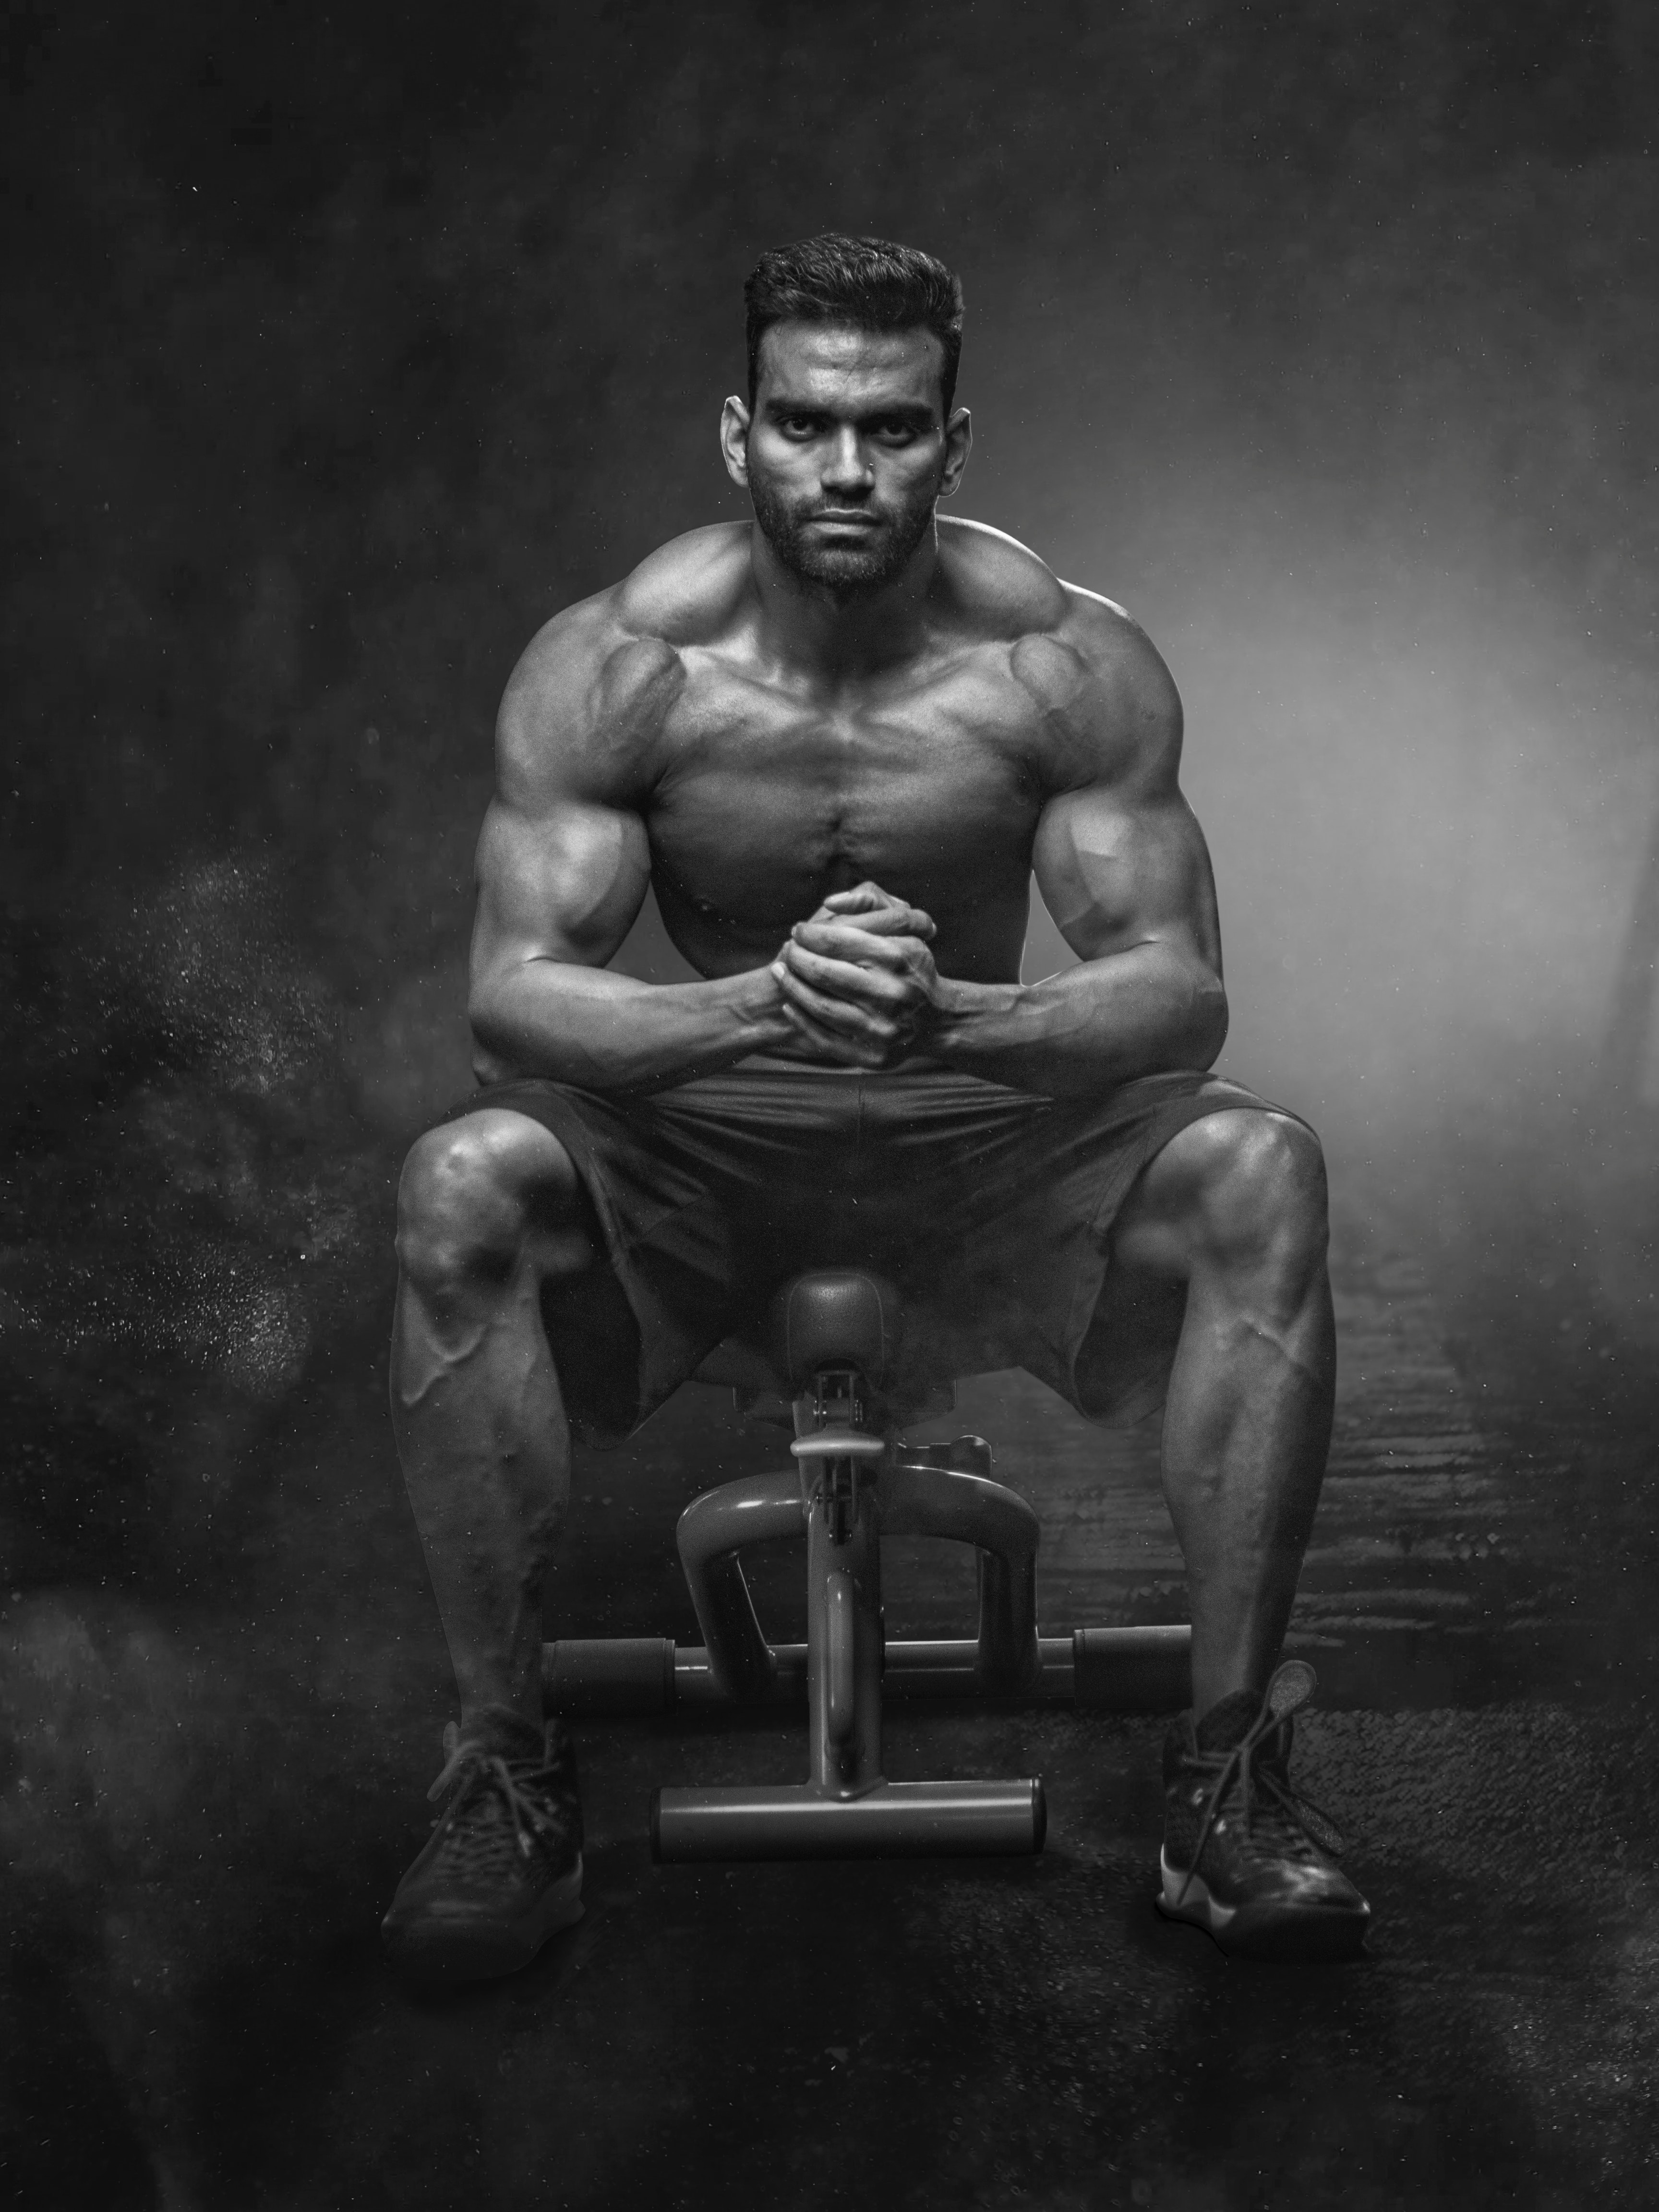
bodybuilding, bodybuilder, muscle, physical fitness, standing, arm, chest, human body, sitting, weightlifting, biceps curl, Barechested, exercise equipment, weight training, photography, powerlifting, exercise, still life photography, Strength athletics